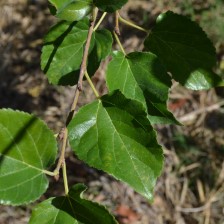
Variety: Kamphaengsaeng42